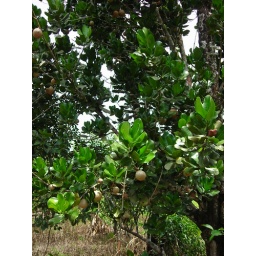
Mami tree in Auntie Iris' fruit farm in Guyana